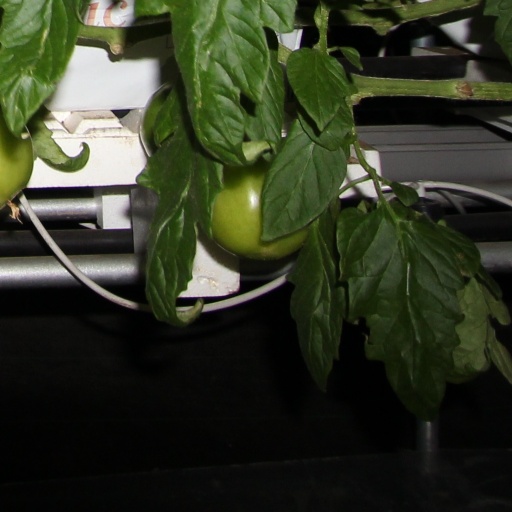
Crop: tomato